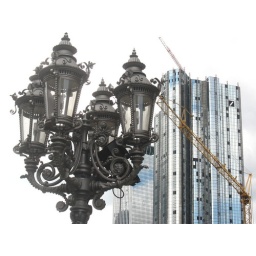
street lamps and Deutsche Bank tower under construction. Frankfurt, Germany